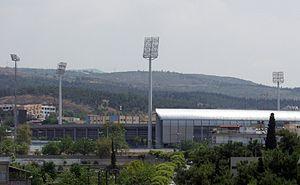
Le tournoi féminin de football aux Jeux olympiques d'été de 2004 est la quatrième édition du tournoi féminin de football des Jeux olympiques et se tient du 11 août au 26 août 2004.